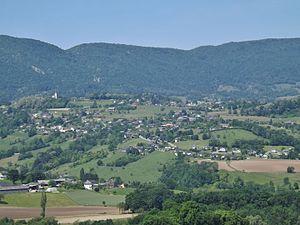
Vue panoramique, depuis les hauteurs de Montagnole, de la commune de Vimines et de ses multiples hameaux, au pied de la chaîne de l'Épine, près de Chambéry en Savoie.
Vimines est une commune française située dans le département de la Savoie, en région Auvergne-Rhône-Alpes.